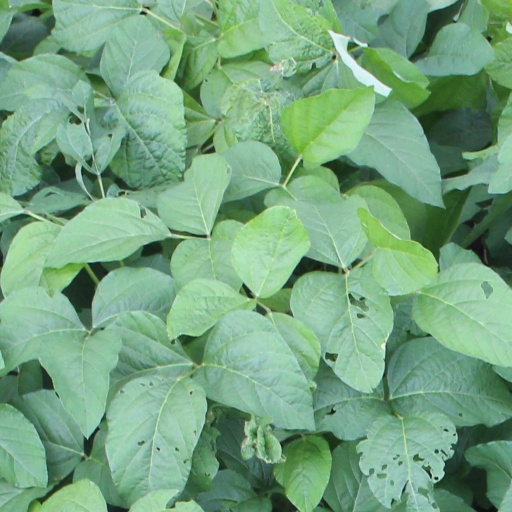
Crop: soybean